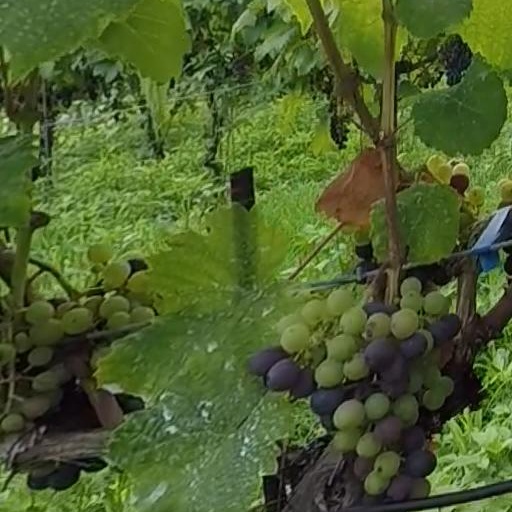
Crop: grape